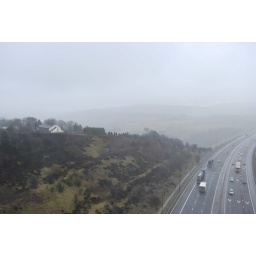
Lorries and cars under bridge